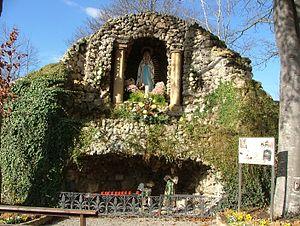
Après les apparitions de Lourdes, de très nombreuses répliques de la grotte de Lourdes sont réalisées, jusqu'en 1914. Ce n'est évidemment pas une date butoir. Après cette date, le nombre de copies de la grotte continue toujours d'évoluer. En 2015, un auteur a répertorié en France plus de 765 sites, et dans le reste du monde 321 copies de la grotte.